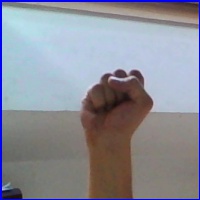
Letra: S